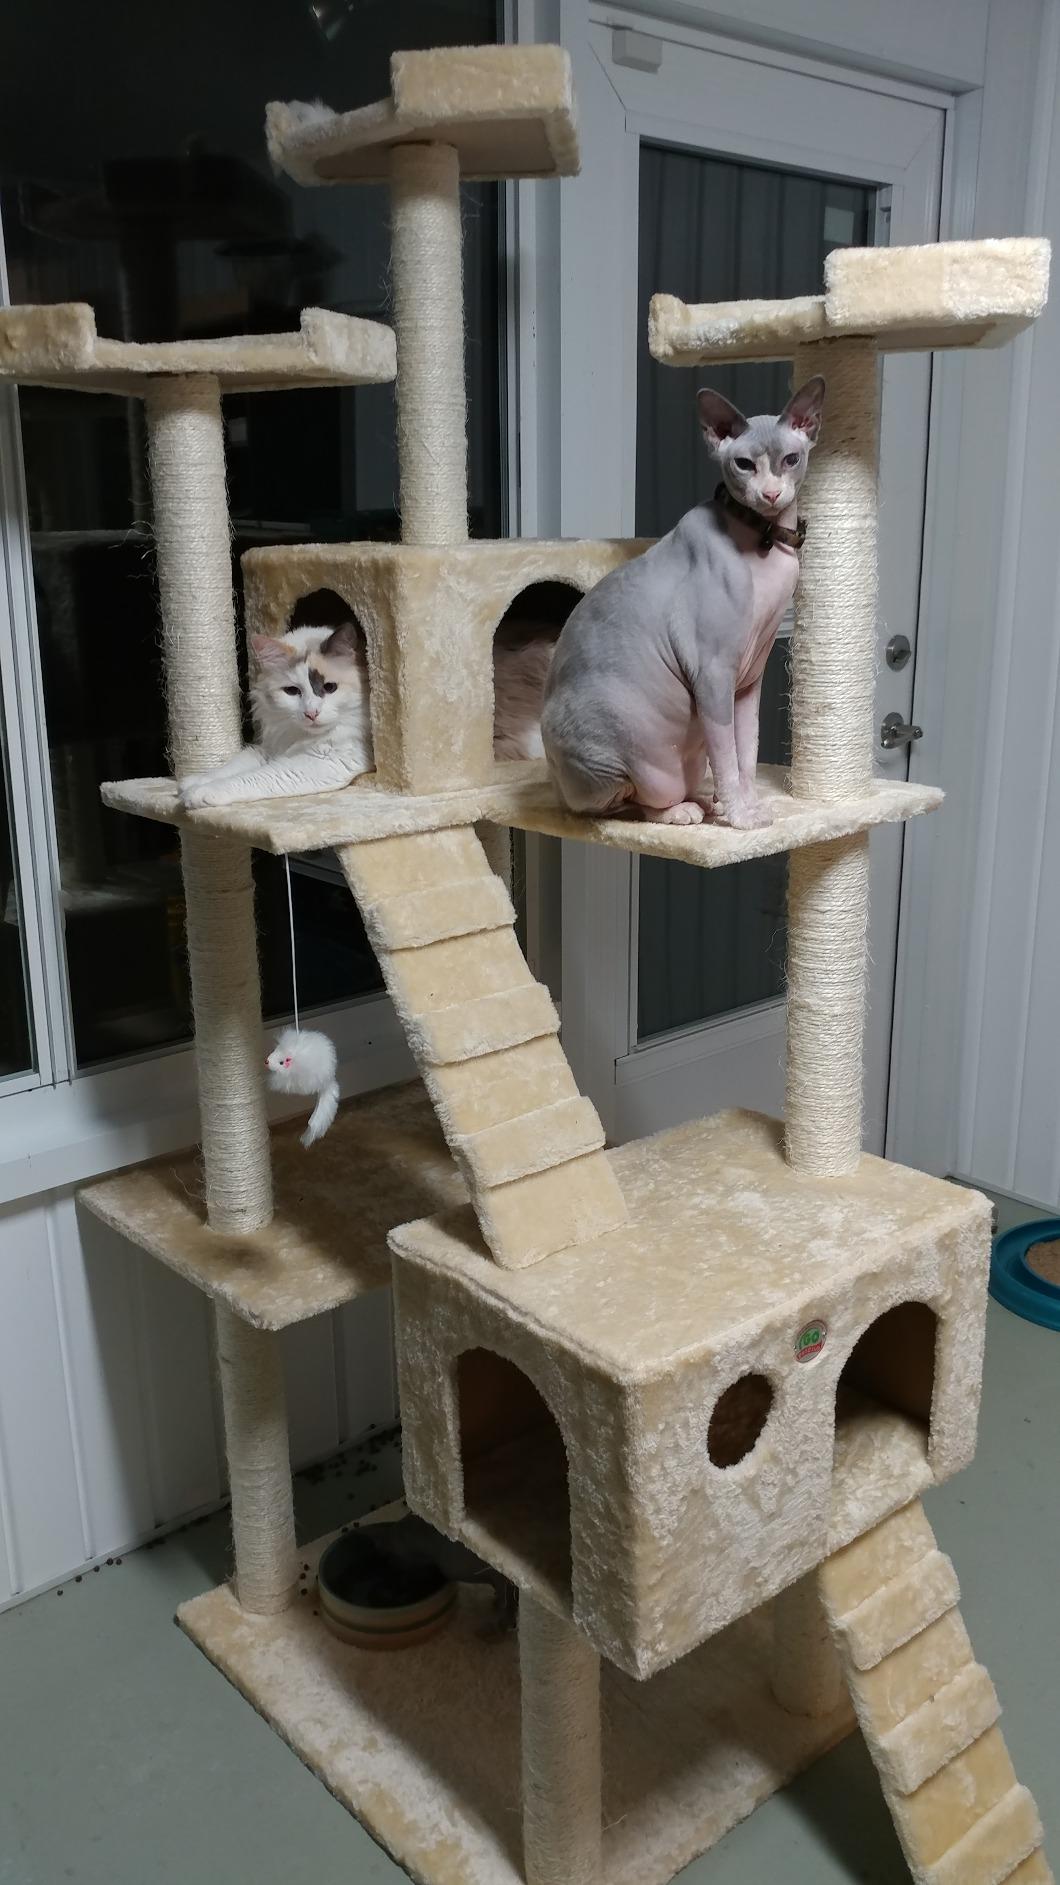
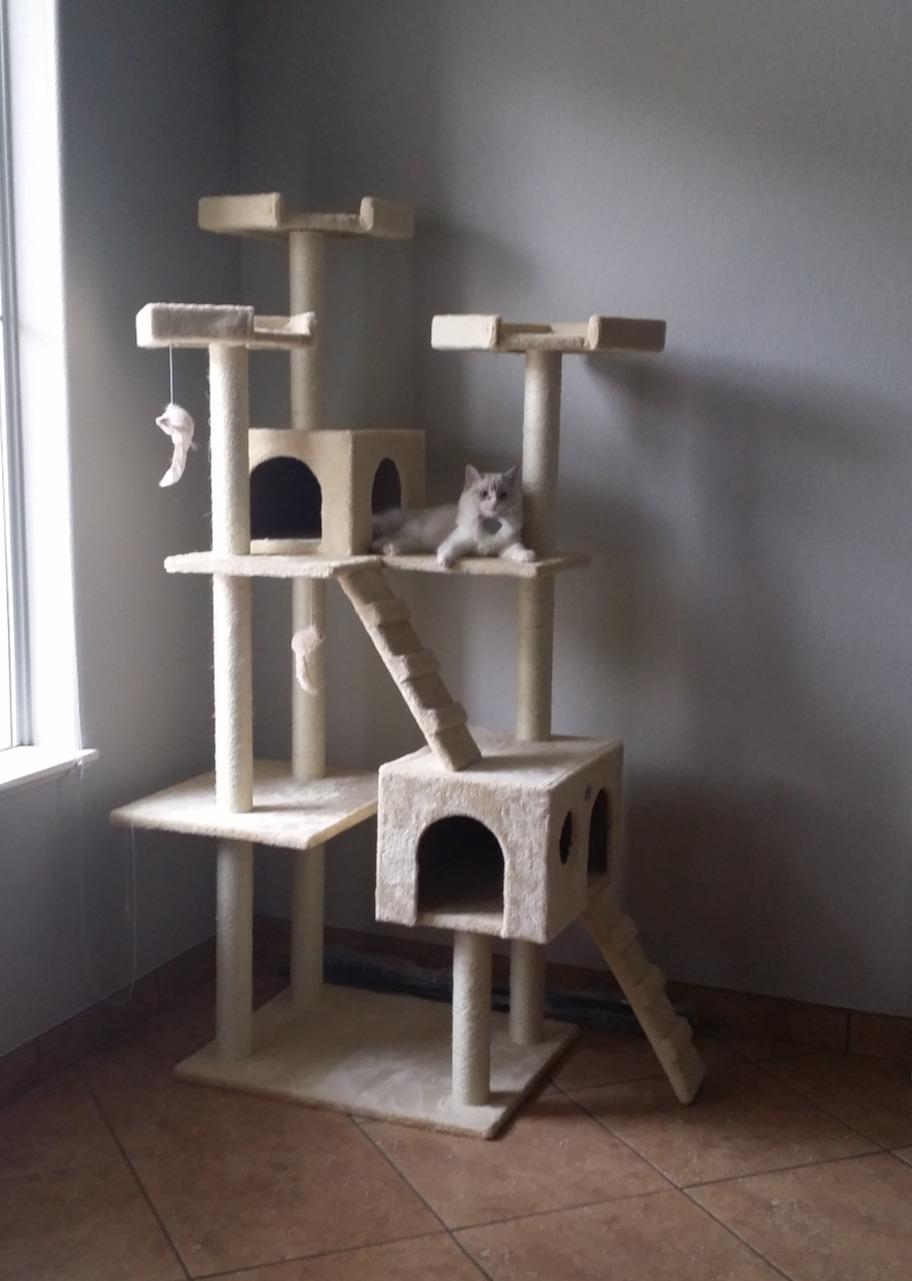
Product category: items_cat tree
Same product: yes